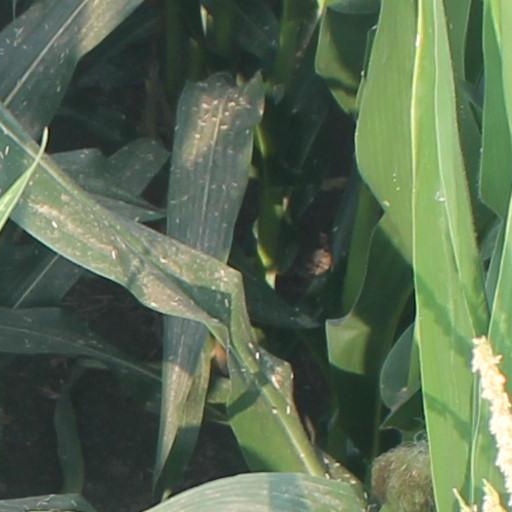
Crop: maize; corn